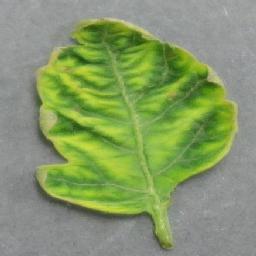
Label: Tomato___Tomato_Yellow_Leaf_Curl_Virus